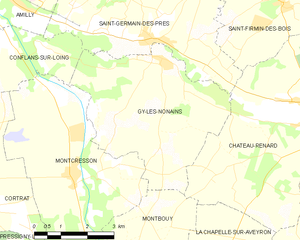
Gy-les-Nonains est une commune française située dans le département du Loiret en région Centre-Val de Loire.